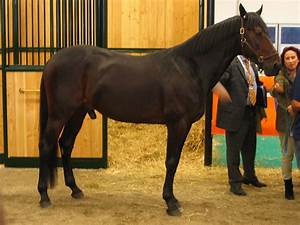
Label: horse